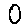
Label: 0